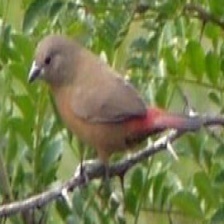
Species: AFRICAN FIREFINCH
Scientific name: LAGONOSTICTA RUBRICATA
ImageNet parent category: house_finch